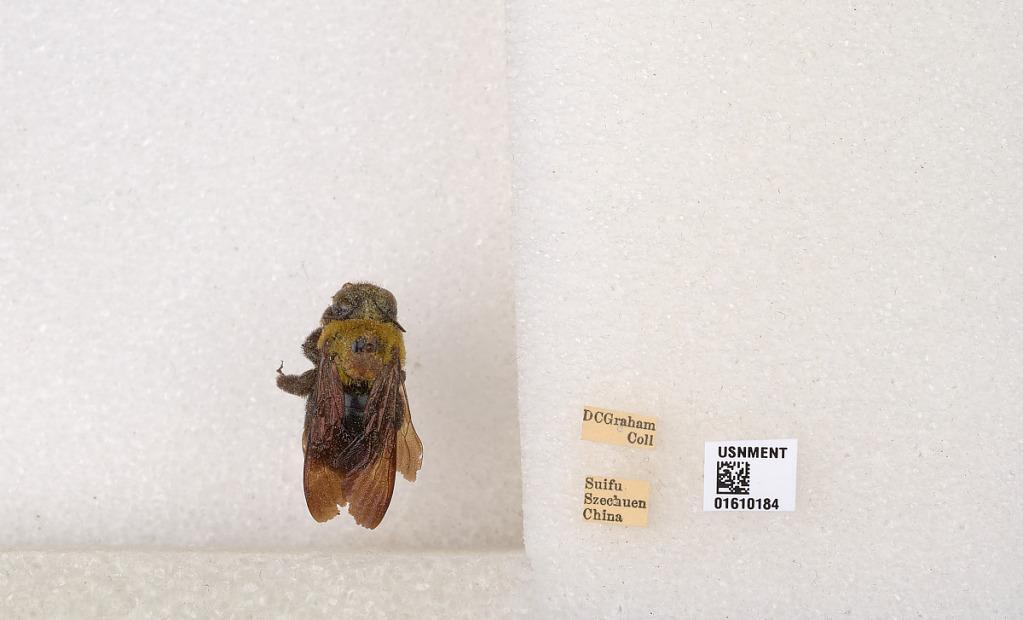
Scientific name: Xylocopa (Alloxylocopa) appendiculata appendiculata Smith
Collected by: D. Graham
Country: China
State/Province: Sichuan
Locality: Suifu
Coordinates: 28.7706, 104.63